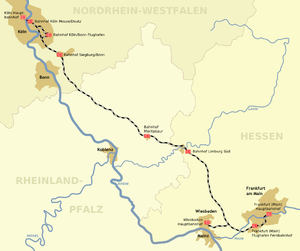
La LGV Cologne - Rhin/Main est une ligne à grande vitesse d'une longueur totale de 177 km reliant les villes de Cologne et de Francfort-sur-le-Main, mise en service le 25 juillet 2002. Actuellement, il faut environ 70 minutes pour aller de Cologne à Francfort-sur-le-Main. Cette ligne a été construite entre 1995 et 2001 pour un coût total de 6 milliards d'euros selon la Deutsche Bahn.